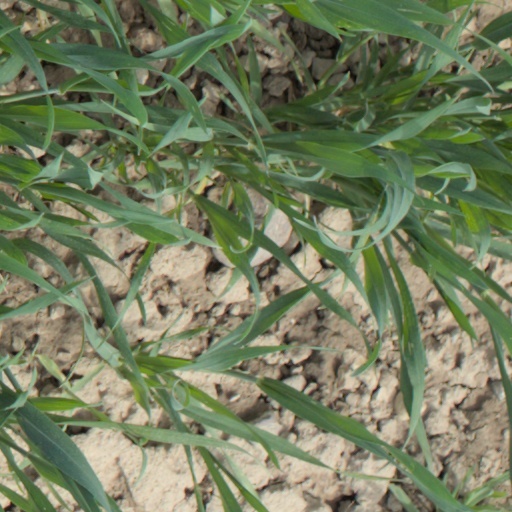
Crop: wheat